2021 American Athletic Conference Football Championship Game

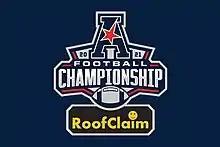

The 2021 American Athletic Conference Football Championship Game was a college football game played on December 4, 2021, at Nippert Stadium in Cincinnati, Ohio. It was the seventh American Athletic Conference Football Championship Game and determined the champion of the American Athletic Conference (AAC) for the 2021 season. The game began at 4:00 p.m. EST and aired on ABC. The game featured the regular season champions, the Cincinnati Bearcats, and the regular season runners-up, the Houston Cougars. Sponsored by RoofClaim.com, a roofing services company, the game was officially known as the 2021 American Athletic Conference Football Championship Game presented by RoofClaim.com.